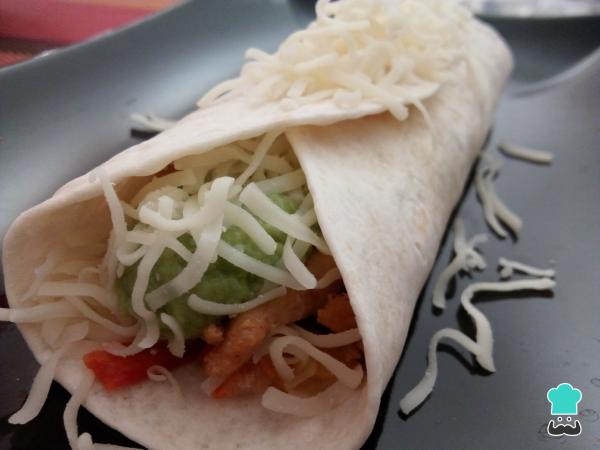
¡Y ya tendremos listas nuestras fajitas de pollo y queso! Recuerda que puedes utilizar guacamole o cualquier otra salsa que te guste y cualquier tipo de queso, ya sea fresco o seco para acompañar las fajitas de pollo. ¡Qué aproveche!Y si quieres acabar de completar tu menú no te pierdas esta receta mexicana de nachos gratinados con carne como aperitivo para tus fajitas caseras.